Widespread fatigue damage

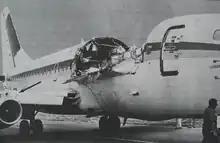
Widespread fatigue caused the in-flight failure of the fuselage on Aloha Airlines Flight 243

Widespread fatigue damage (WFD) in a structure is characterised by the simultaneous presence of fatigue cracks at multiple points that are of sufficient size and density that while individually they may be acceptable, link-up of the cracks could suddenly occur and the structure could fail. For example, small fatigue cracks developing along a row of fastener holes can coalesce increasing the stress on adjacent cracked sites increasing the rate of growth of those cracks. The objective of a designer is to determine when large numbers of small cracks could degrade the joint strength to an unacceptable level. The in-flight loss of part of the fuselage from Aloha Airlines Flight 243 was attributed to multi-site fatigue damage.